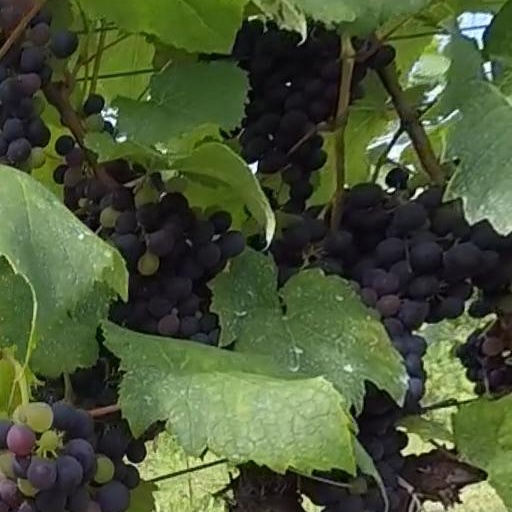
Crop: grape